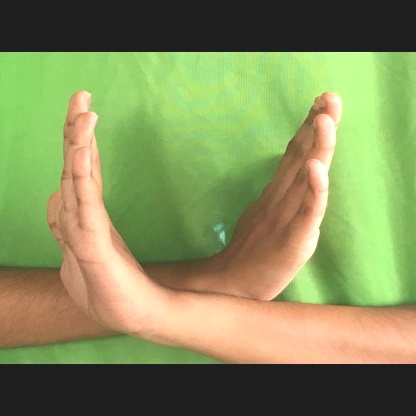
Mudra: Swastikam